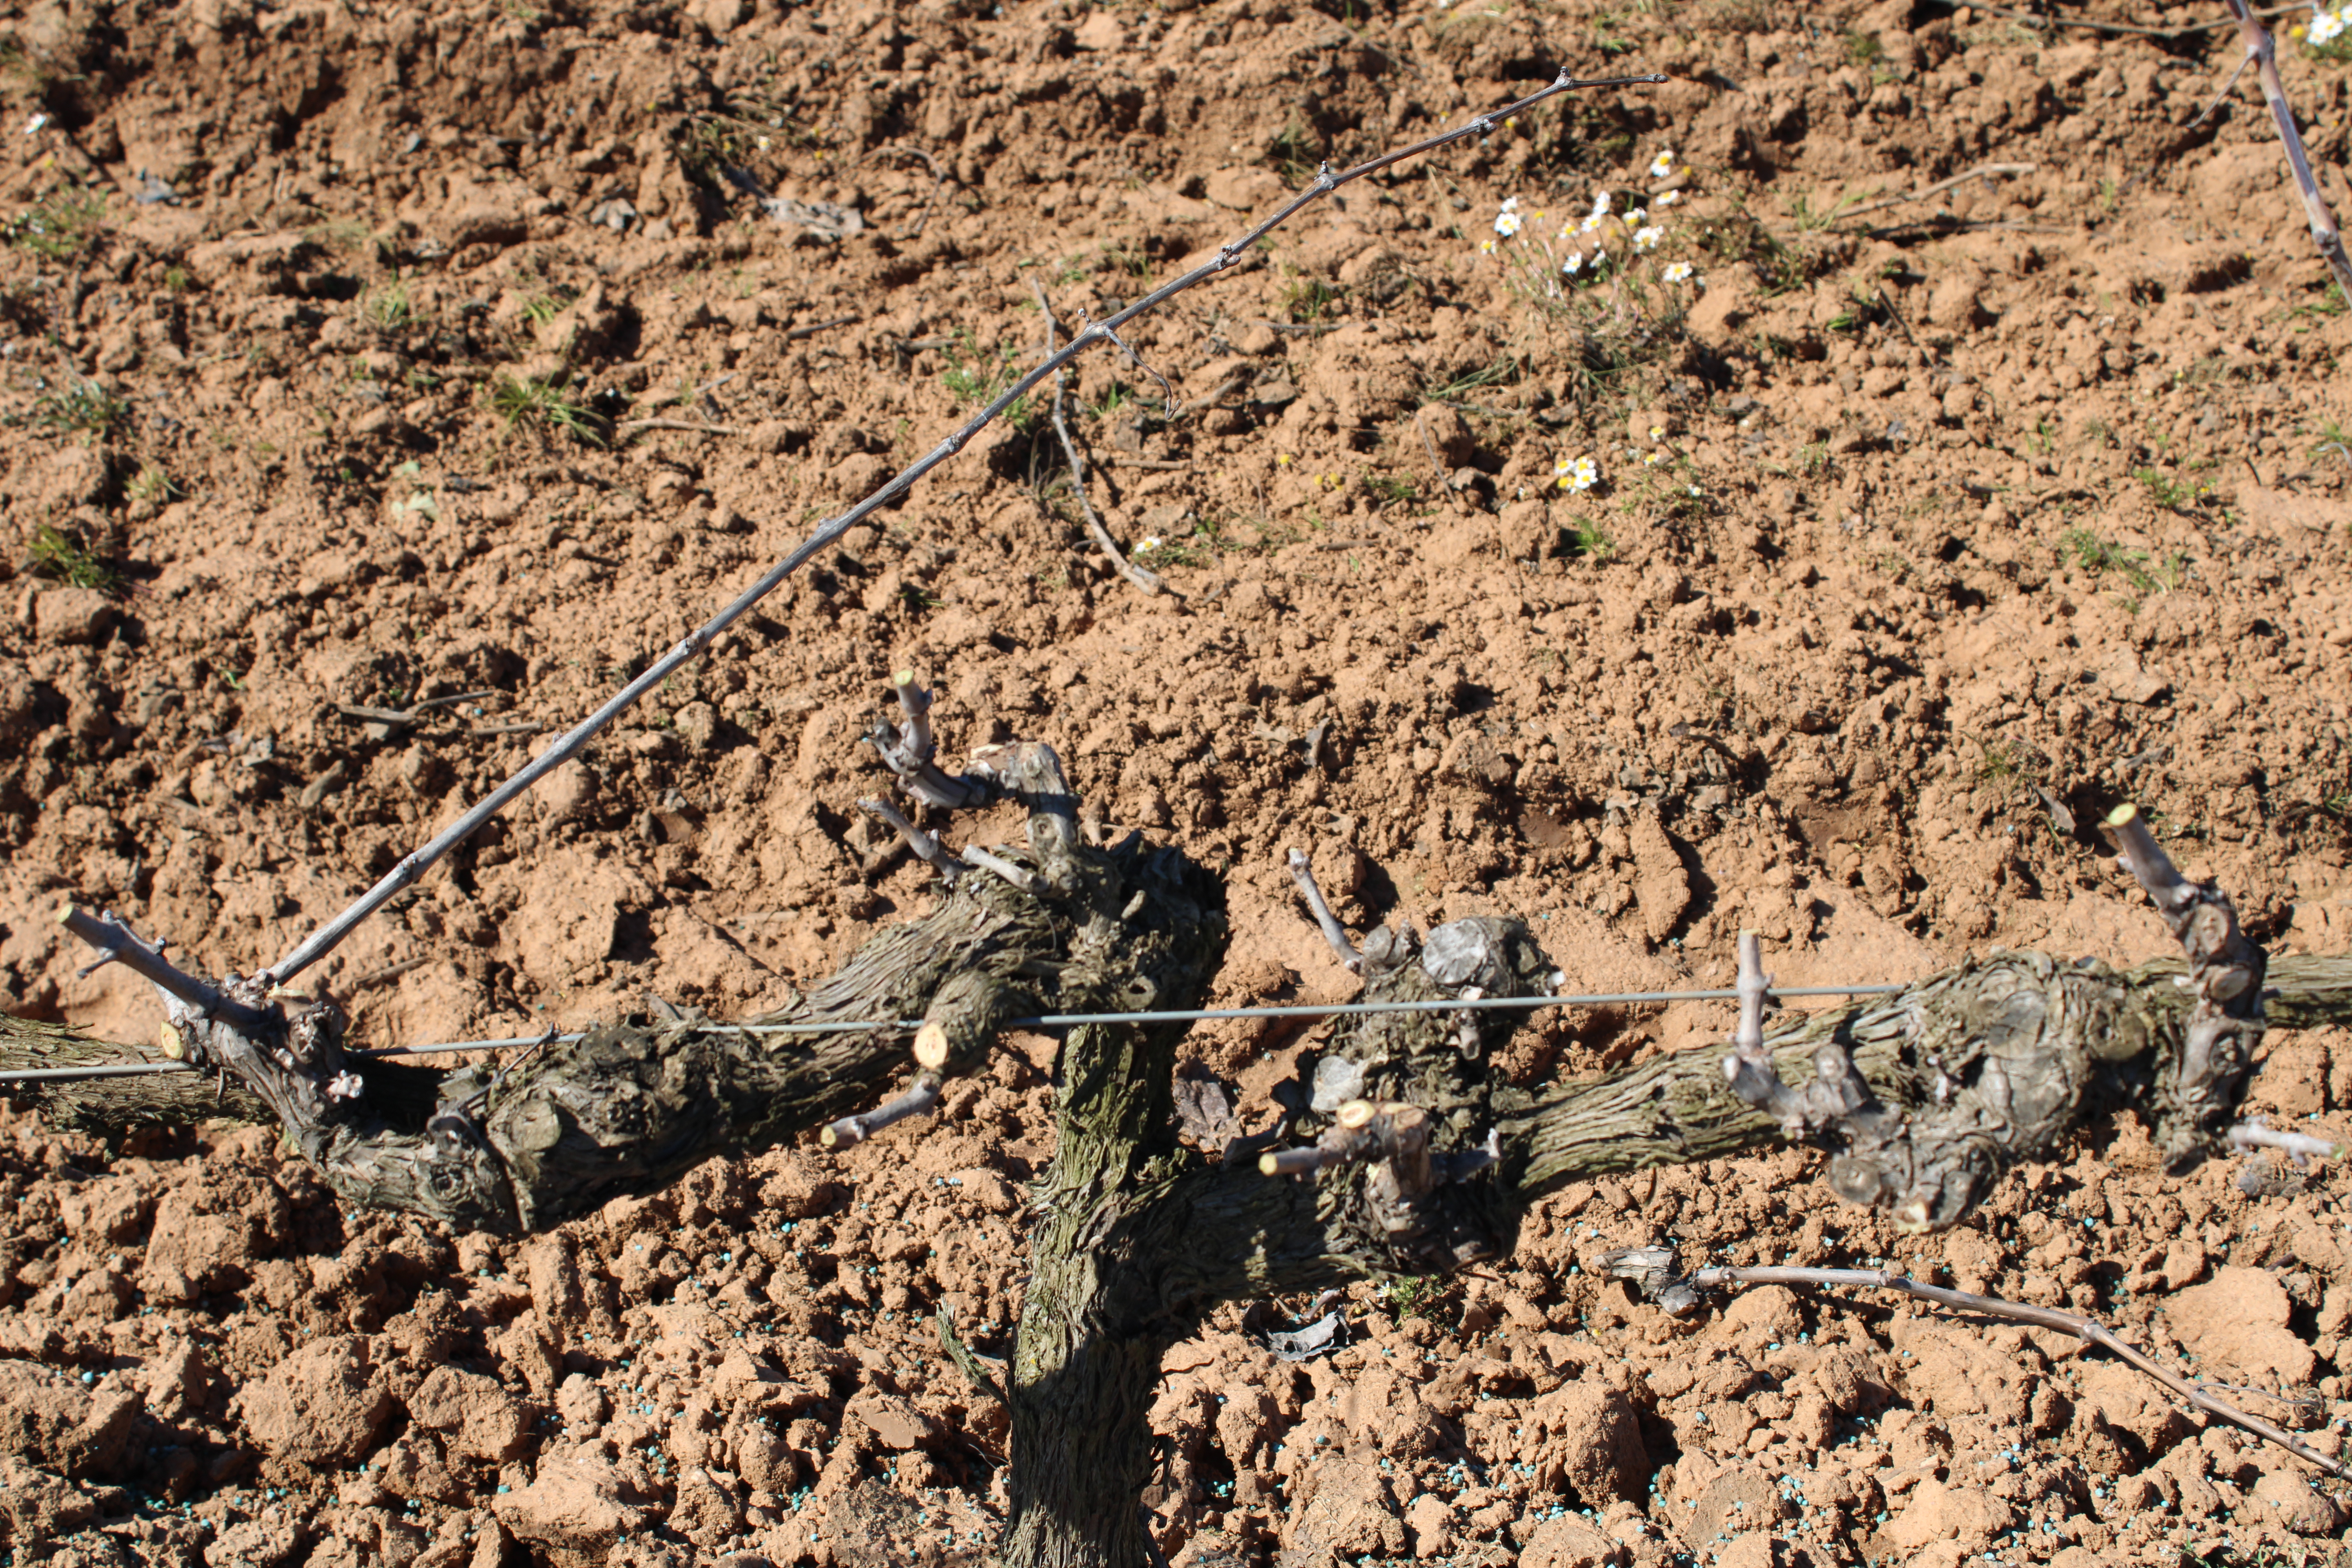
Unpruned shoots: 1
Pruned shoots: 9
Trunks: 1